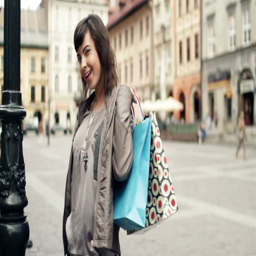
happy woman with shopping bags in the city